Data card

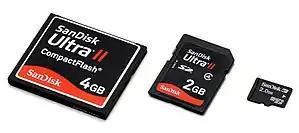
Flash cards

The expansion card in the computer is equipped with contacts on one of its edges, and it can be inserted into the motherboard slot socket.